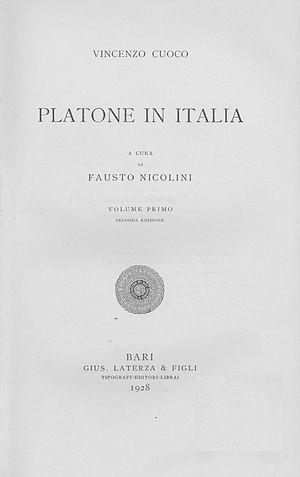
Vincenzo Cuoco, né le 1ᵉʳ octobre 1770 et mort le 14 décembre 1823, est un écrivain italien. Il est principalement connu pour son Saggio Storico sulla Rivoluzione Napoletana del 1799.